Penns Creek

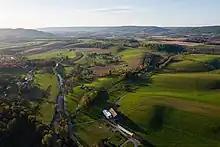
Penns Creek flowing through Penns Valley

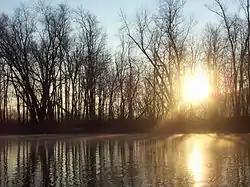
Sun rising, as seen from Penns Creek

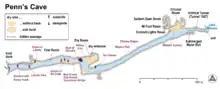
Map of Penns Cave

Penns Creek is a tributary of the Susquehanna River in central Pennsylvania in the United States.